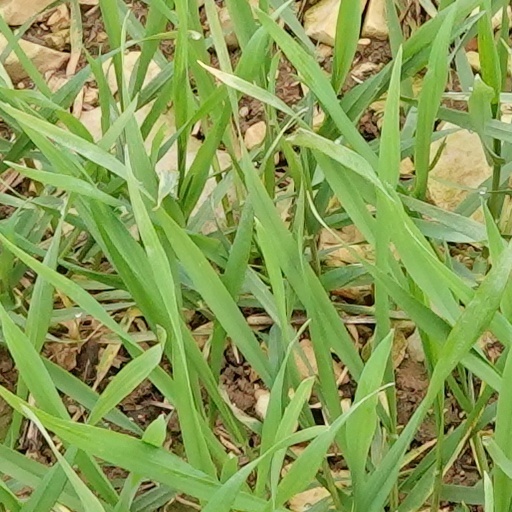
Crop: wheat